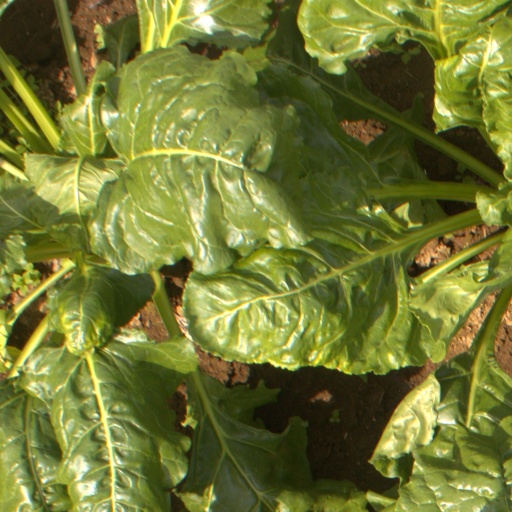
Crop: sugar beet